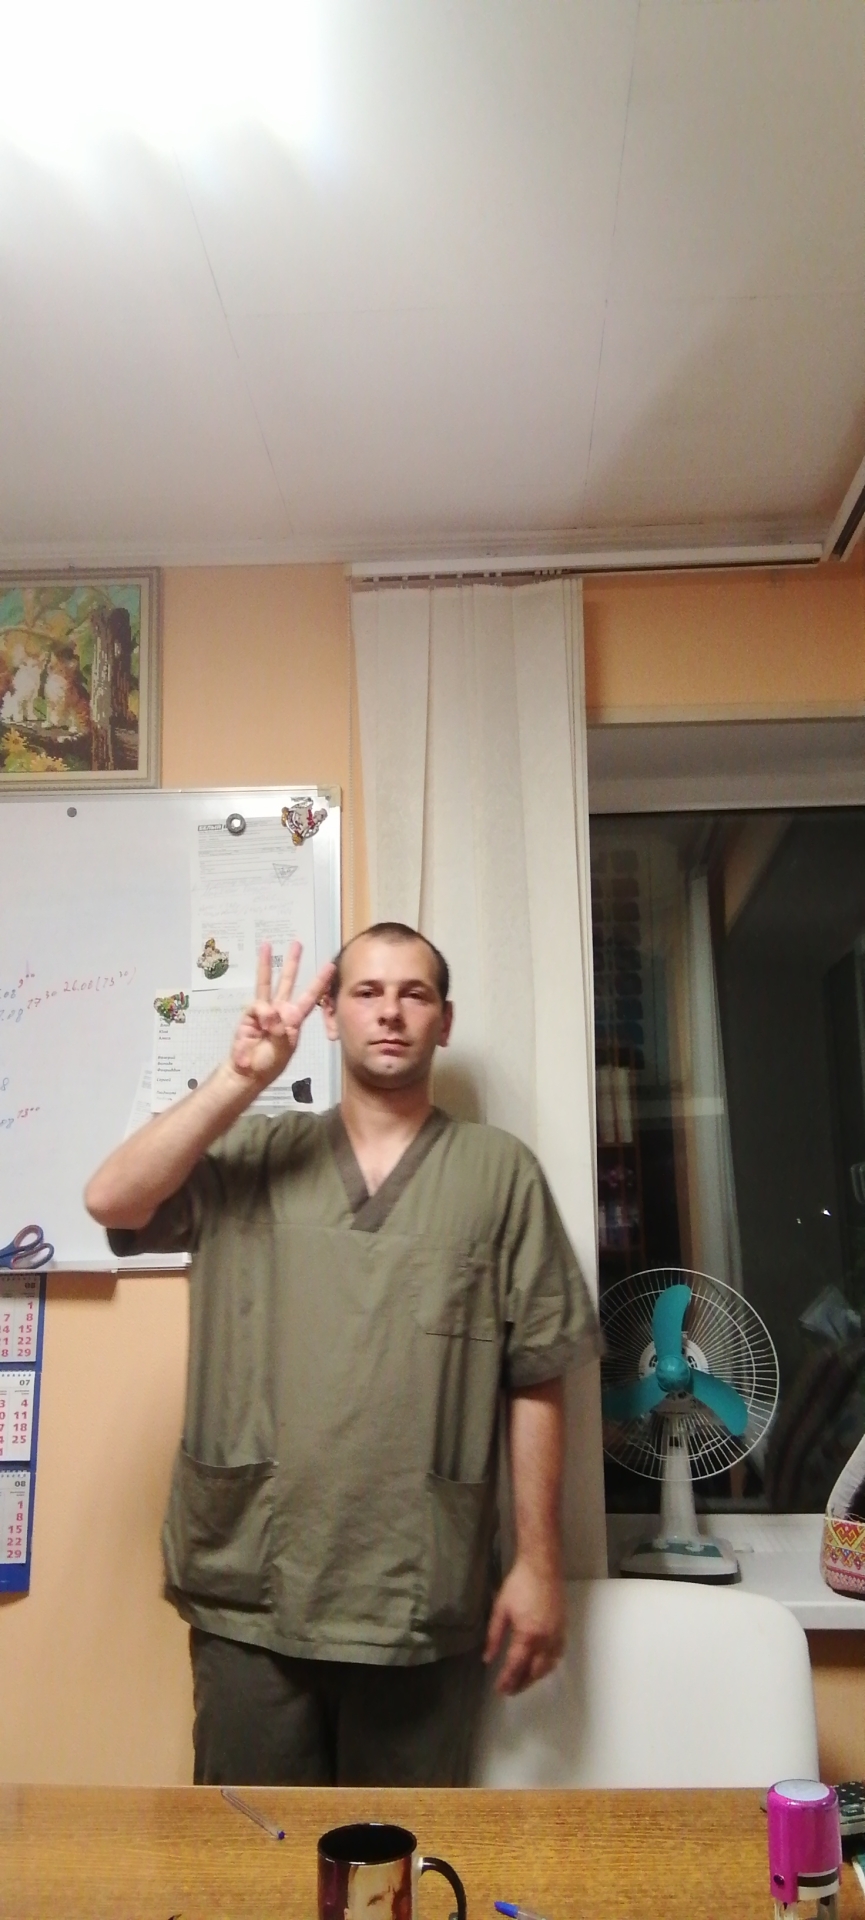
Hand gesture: three